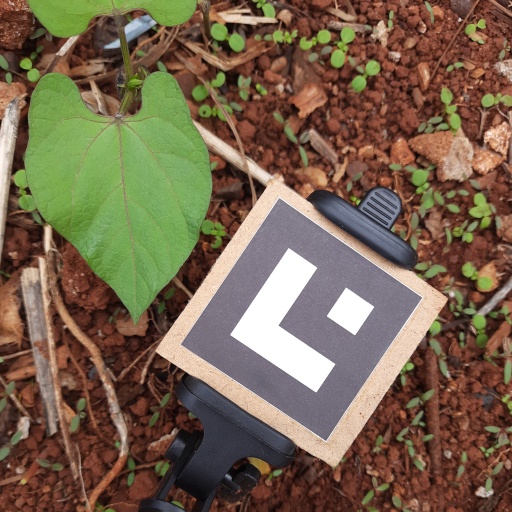
Observations: wavy surface, no eating holes, under shade